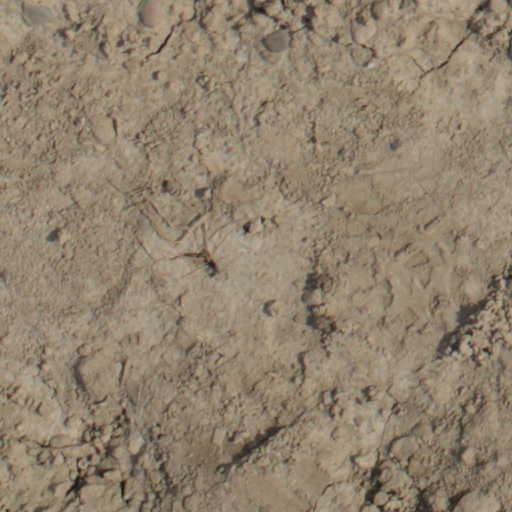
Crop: wheat